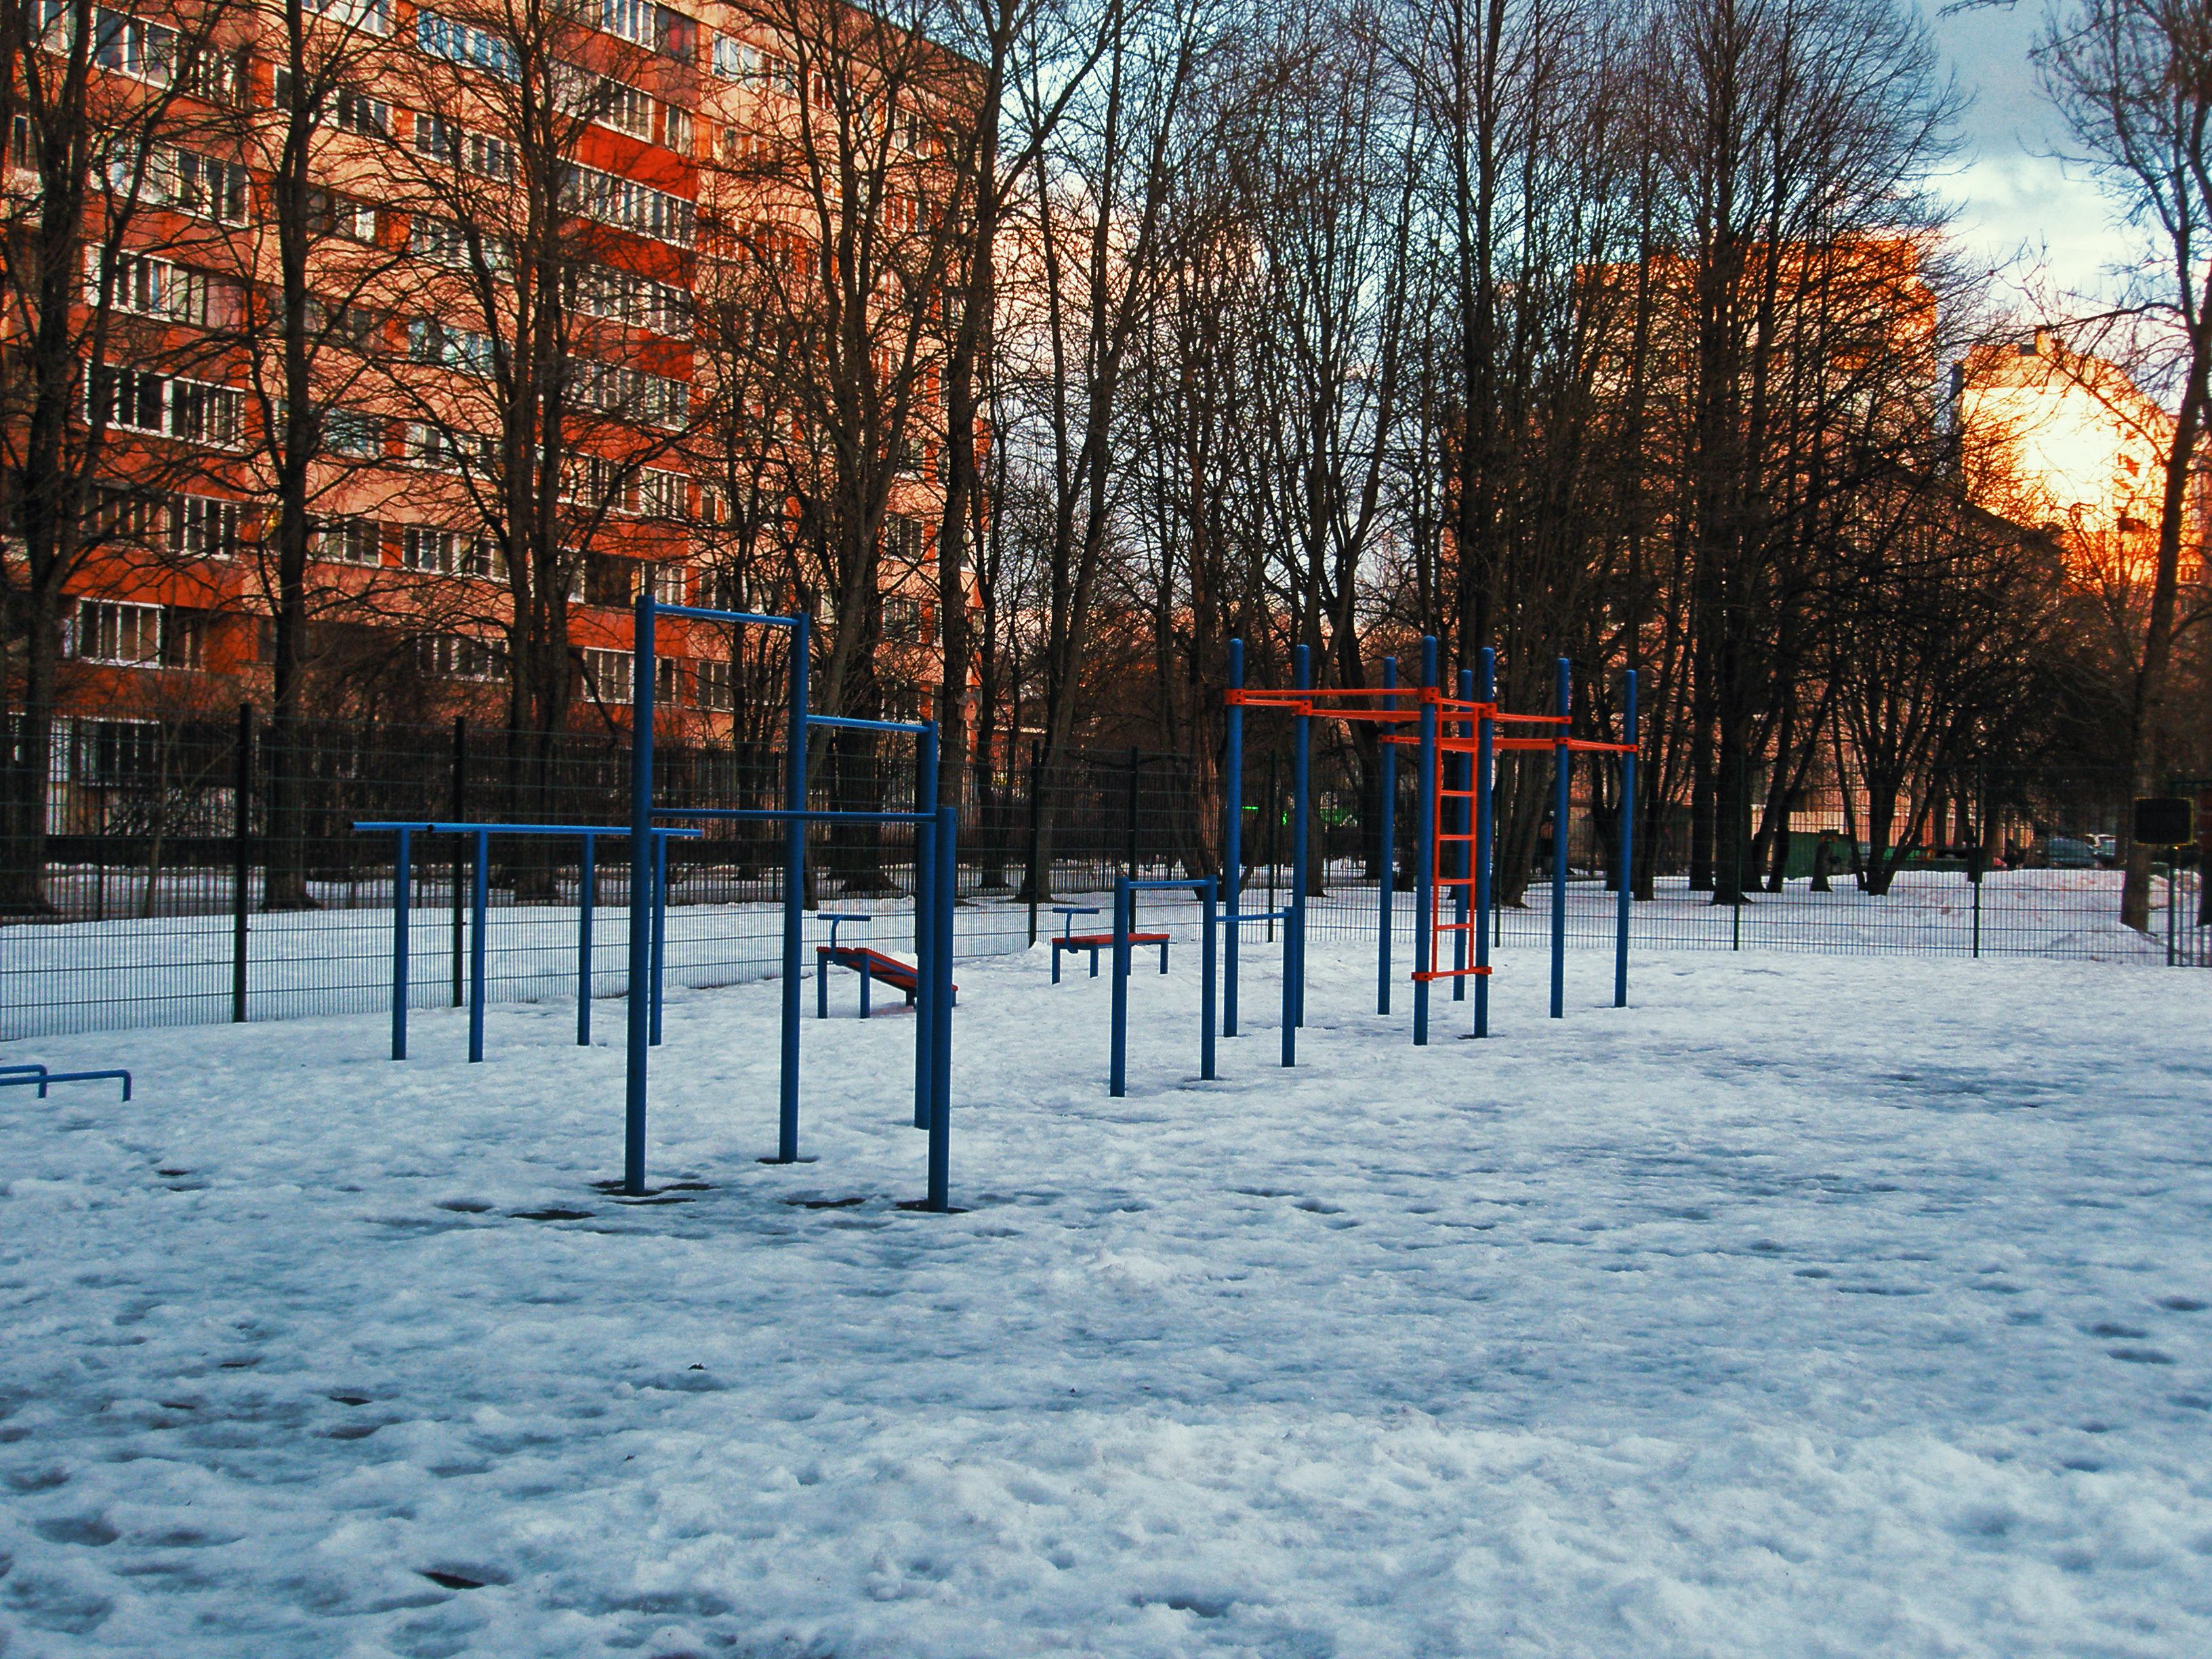
images, sky, snow, cloud, tree, natural landscape, branch, building, freezing, plant, window, woody plant, street light, landscape, city, Tints and shades, leisure, urban area, recreation, winter, twig, frost, deciduous, evening, event, spring, town, grove, reflection, trunk, forest, ice, precipitation, Northern hardwood forest, woodland